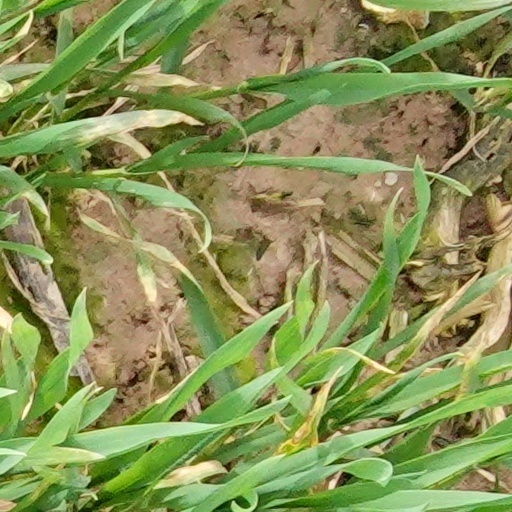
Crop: wheat